Bhalan

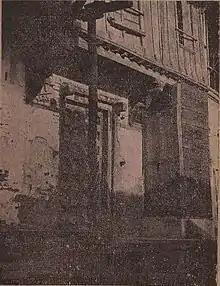
Bhalan's house in Patan

Bhalan (b. 15th century in Patan in the present-day Gujarat state in India), was a famous Gujarati poet of the medieval period. Also a scholar of Sanskrit literature, he is considered a major contributor in Bhakti-kal in Gujarati literature.